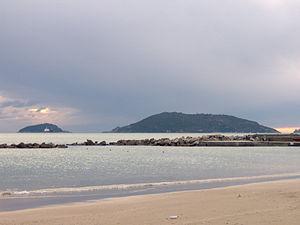
L’île de Palmaria et Tino, vus de la plage de San Terenzo
L’île de Palmaria est une île de la mer Ligure, située à l’extrémité occidentale du golfe de La Spezia. Elle fait face à la ville de Portovenere, de laquelle elle est séparée par un bras de mer baptisé Les Bouches de 150 m de large dans sa partie la plus étroite. Cette île fait partie d'un archipel composé des îles du Tino et du Tinetto. Son territoire appartient à la commune de Portovenere. Depuis 1997, l'île de Palmaria, ainsi que les îles du Tino, du Tinetto, Porto Venere et les Cinque Terre, a été admise au patrimoine mondial de l'UNESCO.